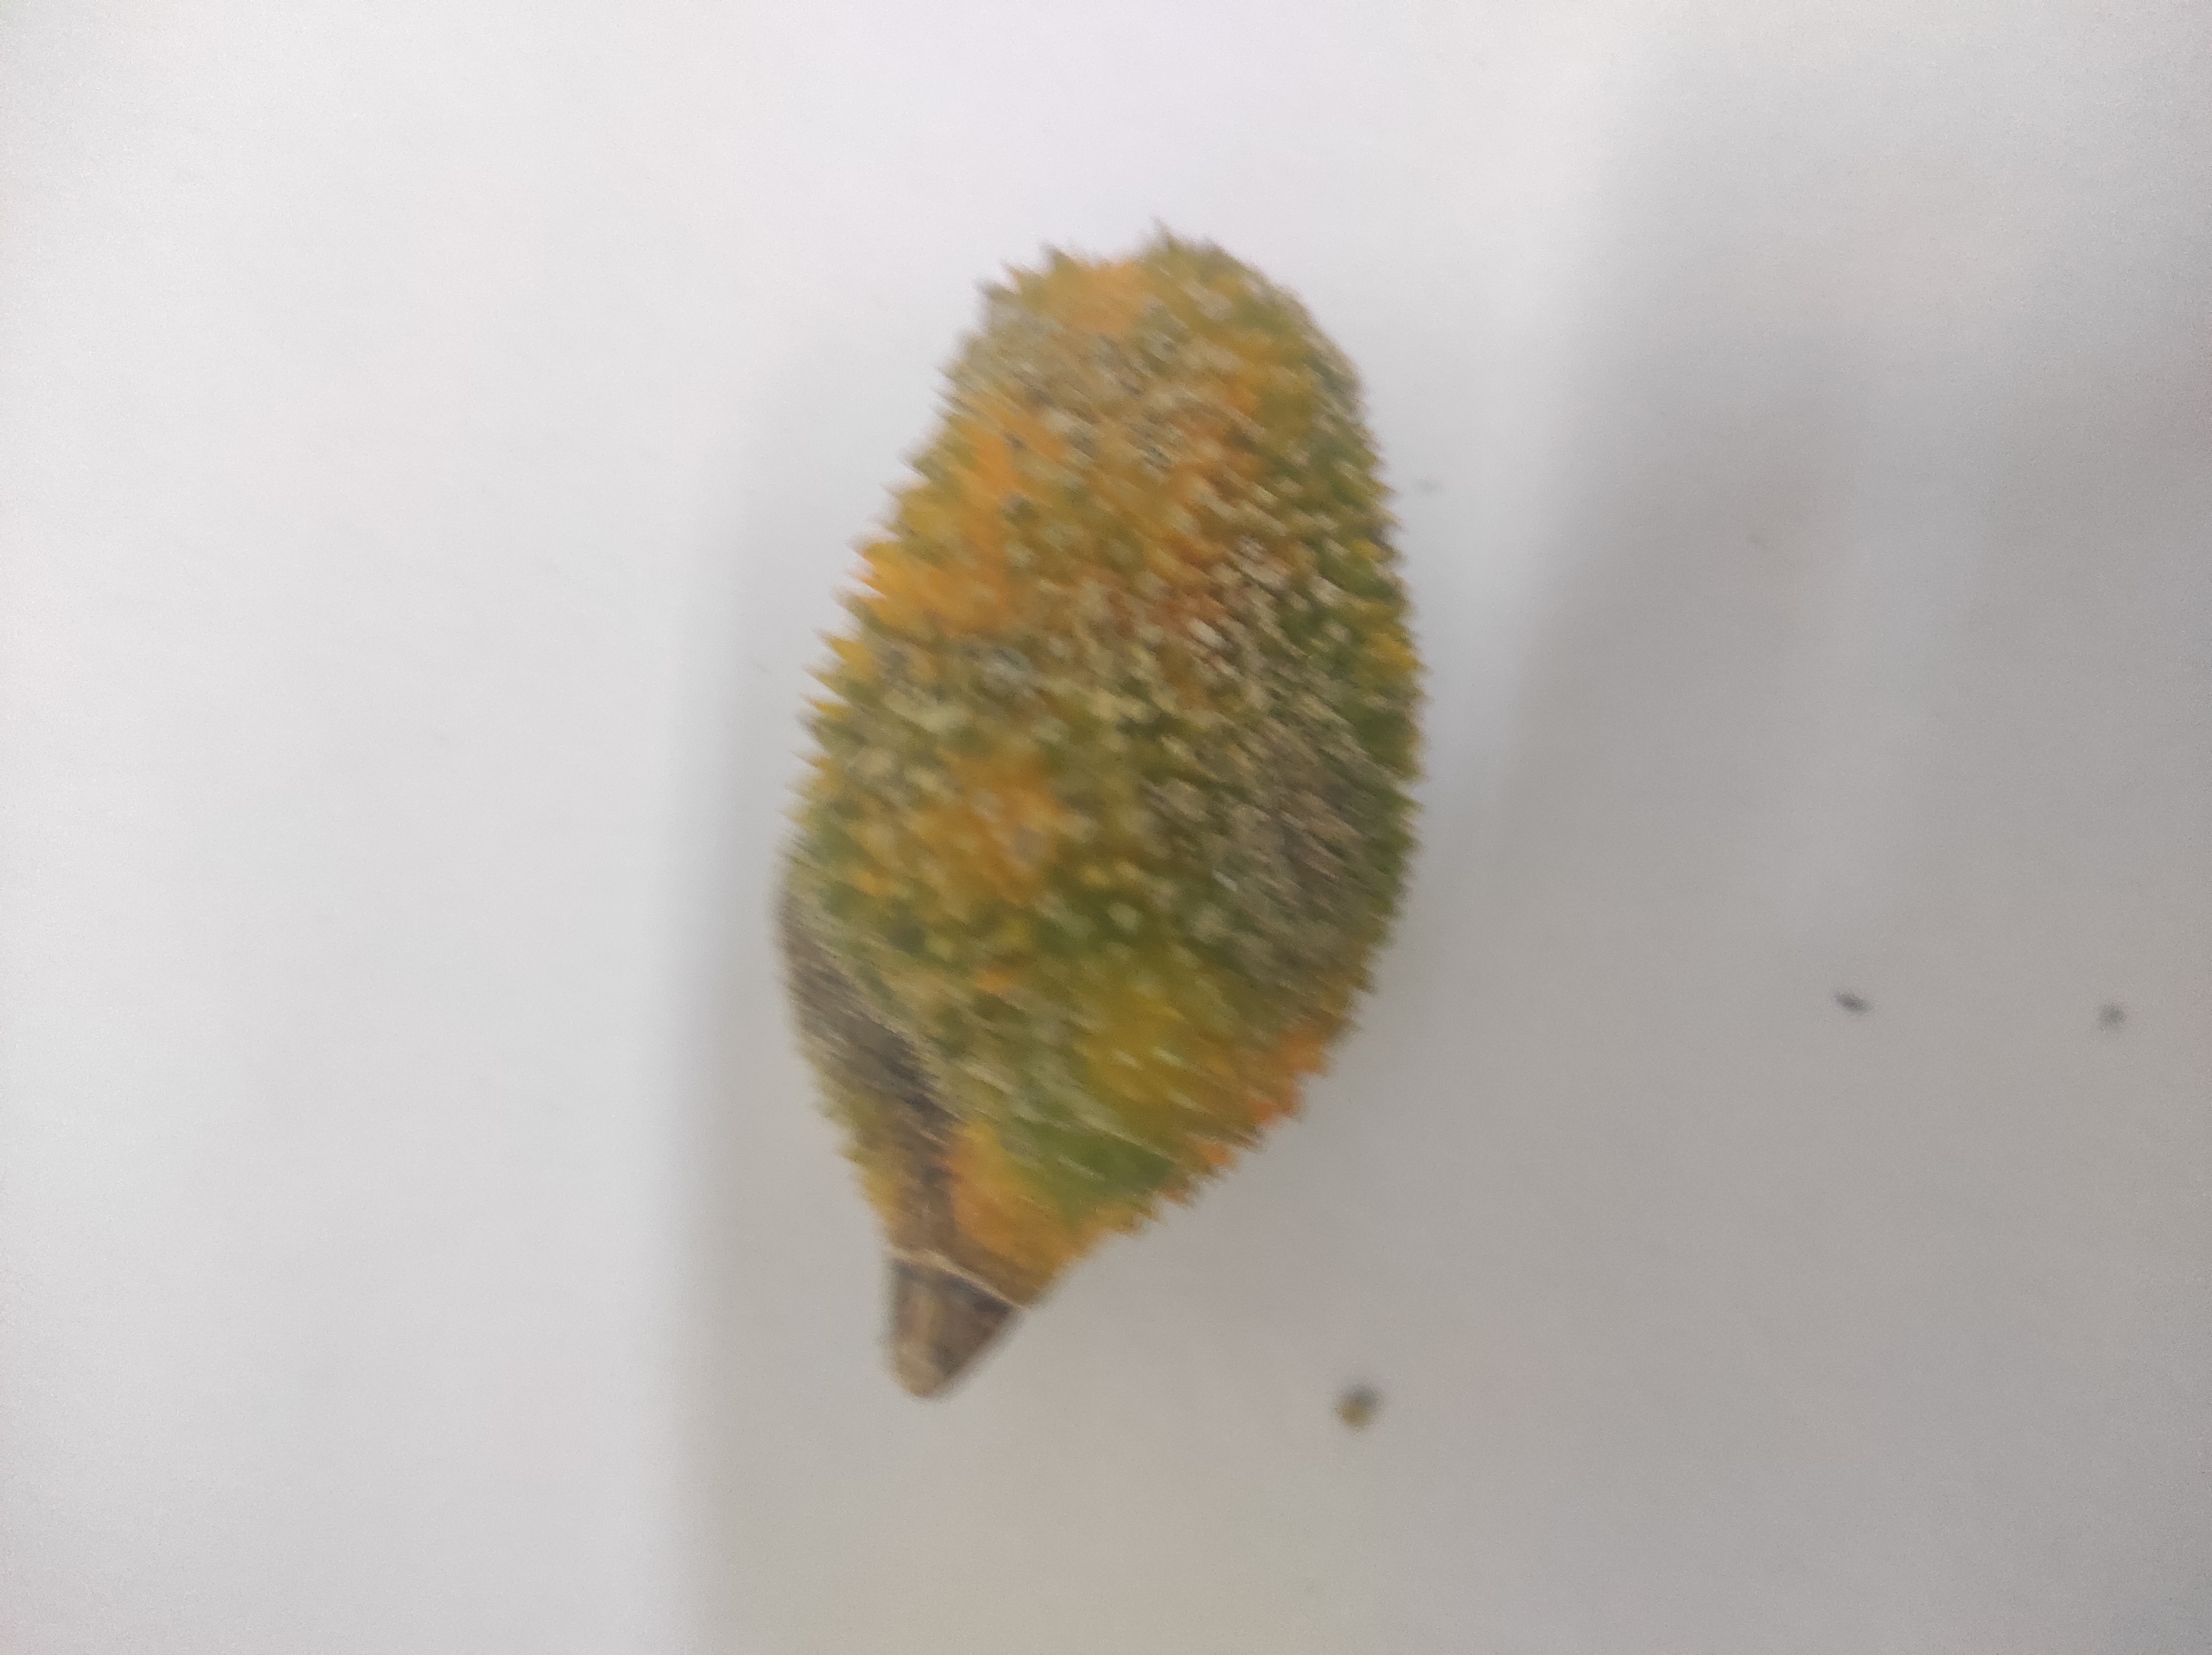
Crop: Spiny Gourd
Condition: Damaged